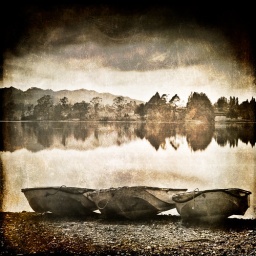
Three small boats by the lake